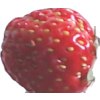
Label: strawberry